Lamproptera meges

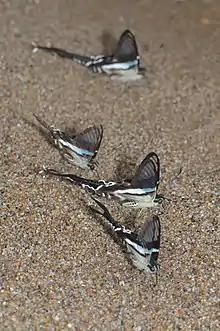
Mud-puddling green dragontails showing underside.

A small butterfly, the green dragontail has a wingspan of . It is basically black and white in colour scheme, it has a very large white-tipped tail, long. The forewing has a triangular hyaline (glass-like) patch with black borders, and thin black stripes along the veins, forming six to eight spot/bands. It also has a pale band running obliquely across the pre-discal area. This band is continued onto the black hindwing which bears the long tail and prominent abdominal wing fold. In this species, the pale bands are light green while in its closely related species, "Lamproptera curius", they are white. Also in "L. curius", the white band has a hyaline outer edge. Sexes are alike, but the female is duller and has a ventral copulation groove before the tip of the abdomen. The males of this species do not have the sex mark (scent organ) found in "L. curius".